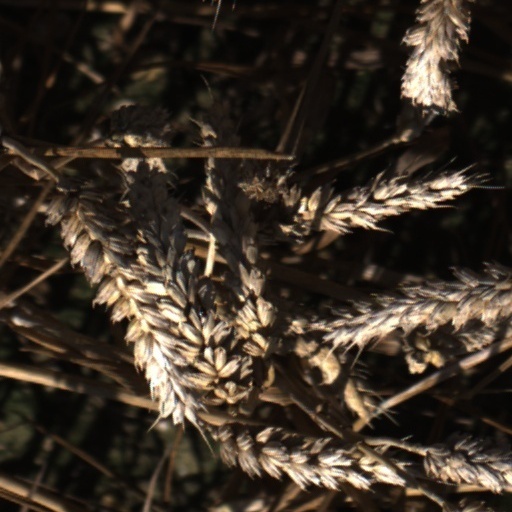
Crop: wheat